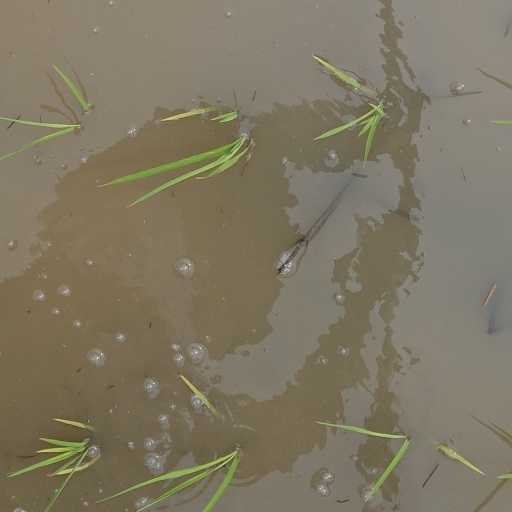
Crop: rice